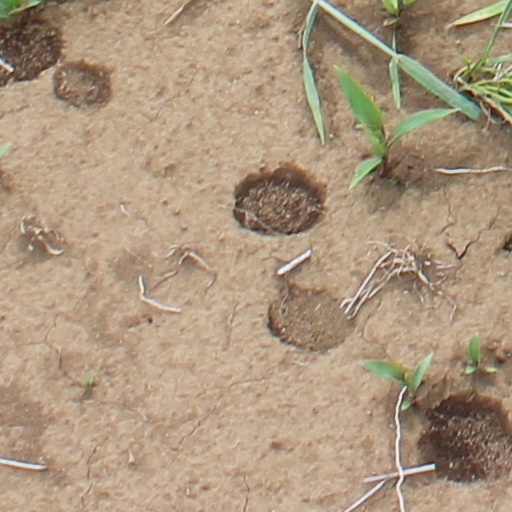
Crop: wheat